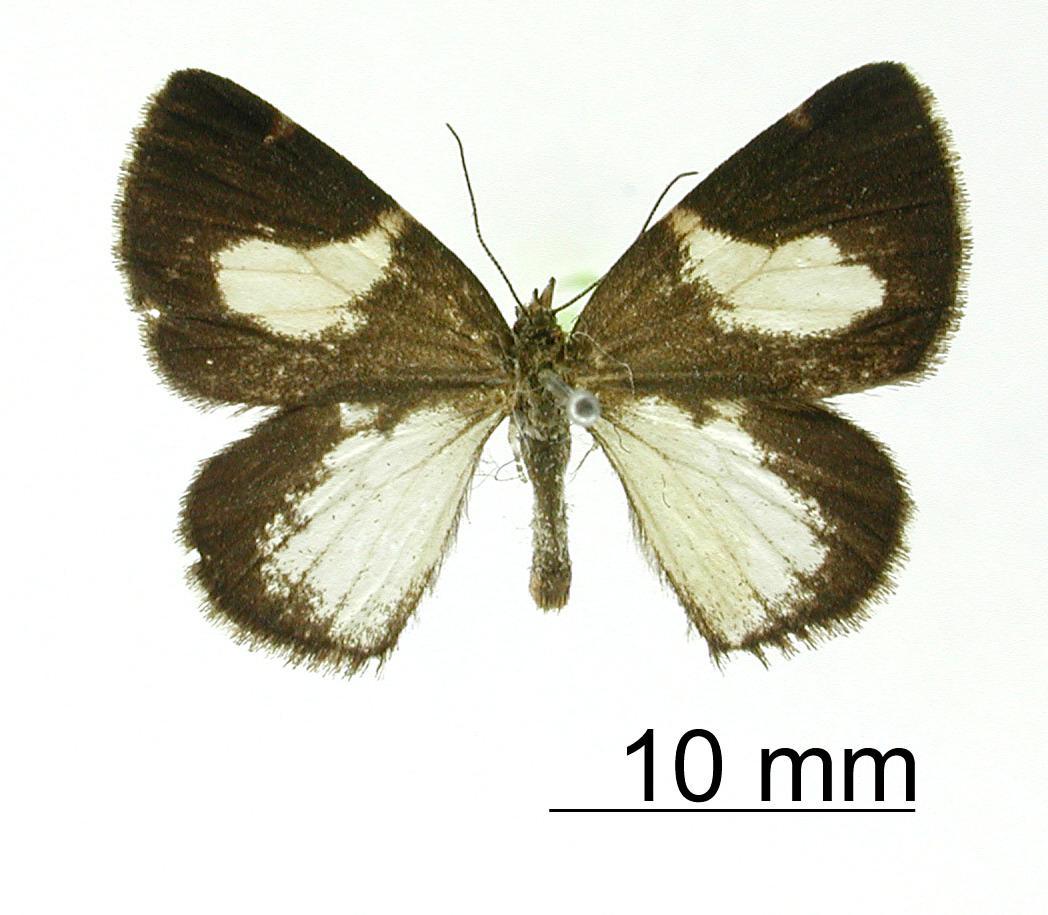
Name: Scordylia columbi
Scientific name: Scordylia columbi Thierry-Mieg, 1893
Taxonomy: Animalia, Arthropoda, Insecta, Lepidoptera, Geometridae, Ennominae
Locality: Bolivia